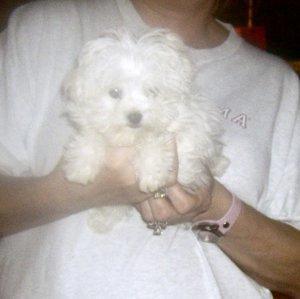
Maltese_dog